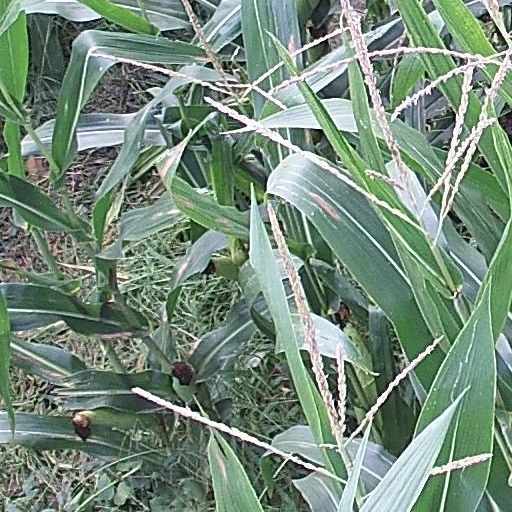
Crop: maize; corn